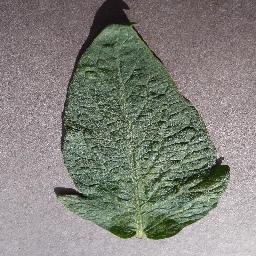
Label: Tomato___Spider_mites Two-spotted_spider_mite